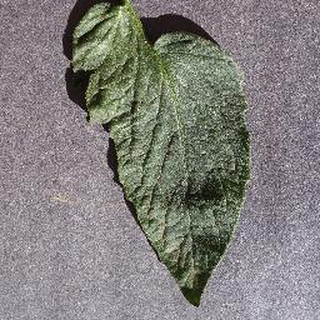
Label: healthy_tomato